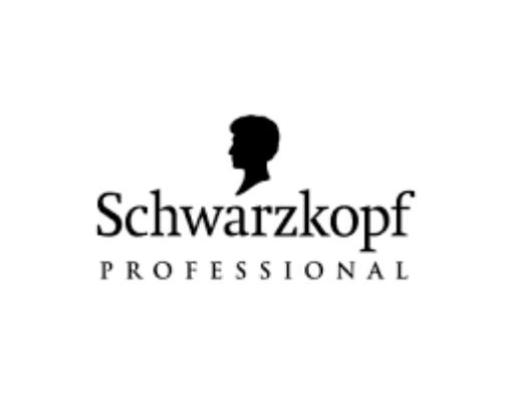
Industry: Necessities